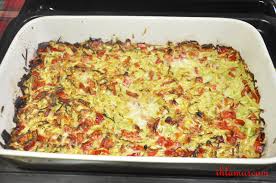
Yemek: mucver